Coccidioides immitis

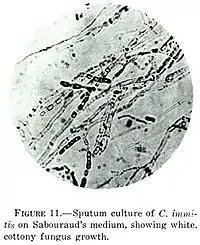
Sputum culture of "Coccidioides immitis" on Sabouraud's medium, showing white, cottony fungus growth

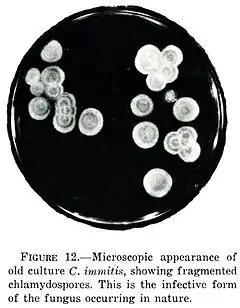
Microscopic appearance of an old culture of "Coccidioides immitis", showing fragmented chlamydospores. This is the infective form of the fungus occurring in nature

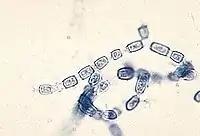
Septate hyphae of "Coccidioides immitis" with 90-degree branching and thick-walled barrel-shaped arthroconidia alternating with empty cells

Coccidioides immitis is a pathogenic fungus that resides in the soil in certain parts of the southwestern United States, northern Mexico, and a few other areas in the Western Hemisphere.